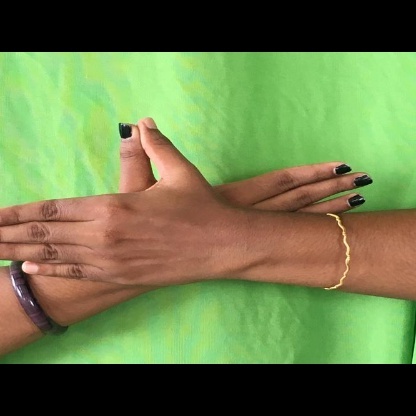
Mudra: Garuda